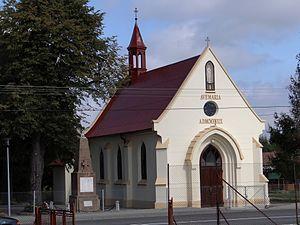
Łętowice est une localité polonaise de la gmina de Wierzchosławice, située dans le powiat de Tarnów en voïvodie de Petite-Pologne.